Nashville FC

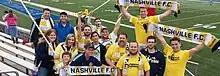
Supporters of Nashville

Nashville's main rivals were fellow Tennessee club Chattanooga FC, based 135 miles away.